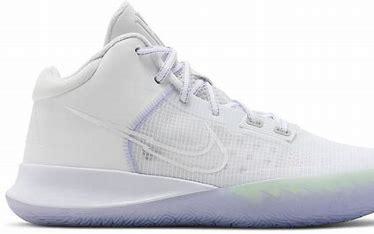
Brand: Nike
Model: Kyrie Flytrap 4